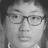
Emotion: neutral